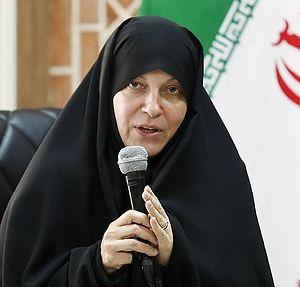
Fatemeh Rahbar, née en 1964 à Téhéran et morte le 7 mars 2020 dans la même ville, est une femme politique iranienne ayant siégé au Parlement.